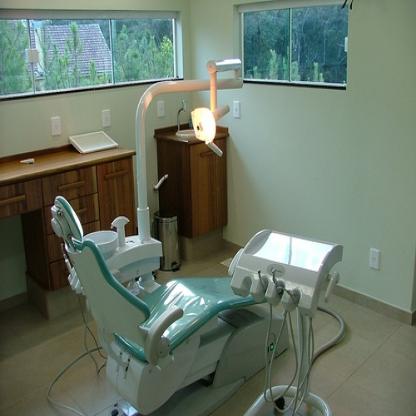
Scene: Indoor